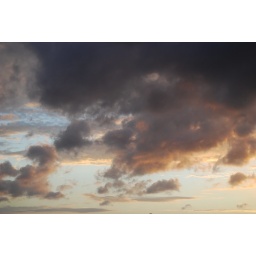
Dark clouds taking over from pink